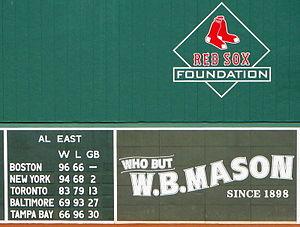
Classement final 2007 de la division est de la Ligue Américaine de baseball sur le Green Monster du Fenway Park, Boston
Les Red Sox de Boston sont une franchise de baseball de la Ligue majeure de baseball située à Boston, Massachusetts. Dans le milieu populaire du baseball, les partisans des Red Sox qui n'habitent pas Boston disent habiter la Red Sox Nation. Ils évoluent dans la division Est de la Ligue américaine. Les Yankees de New York et les Red Sox de Boston entretiennent une des plus célèbres rivalités sportives, qui s'amplifia à la suite du transfert en décembre 1919 de Babe Ruth, meilleur joueur de la MLB de l'époque, de Boston vers New York. Incapables de connaître du succès pendant que les Yankees accumulent les championnats, les Red Sox traversent ce qui est surnommé la malédiction du Bambino, du surnom de Babe Ruth, qui ne se termine qu'en 2004 par un revirement spectaculaire qui permet aux Sox de vaincre les Yankees puis de remporter la Série mondiale 2004 pour leur premier titre en 87 ans.